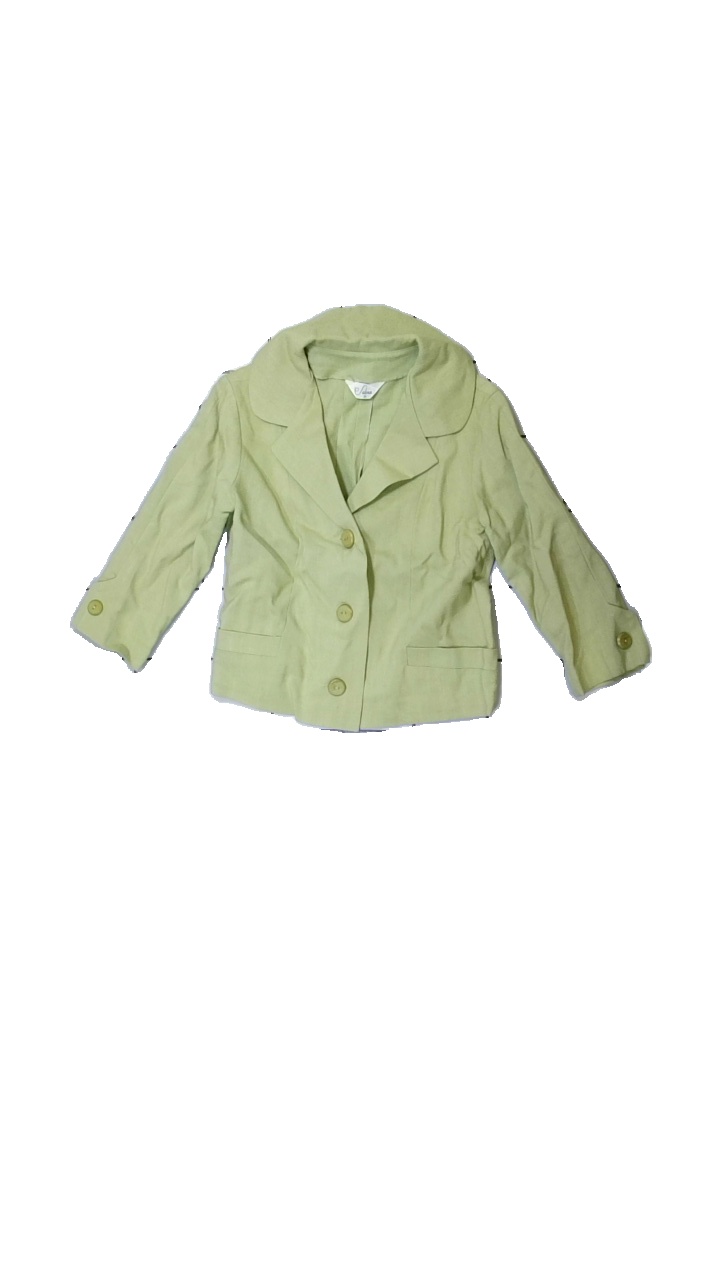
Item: Blazer (Ladies)
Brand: Missing
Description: green blazer
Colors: Green
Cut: Cropped
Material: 68% Cotton 32% Viscose
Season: Spring
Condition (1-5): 5
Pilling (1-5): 5
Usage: Reuse
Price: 50-100